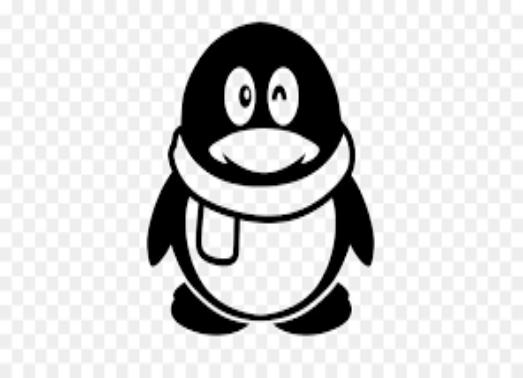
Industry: Leisure